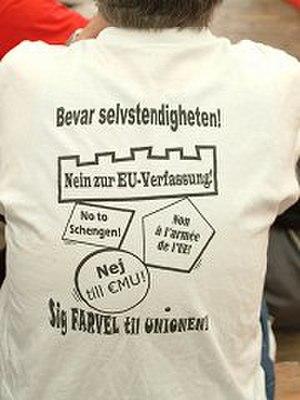
L’euroscepticisme est une opposition à l'intégration européenne et à l'Union européenne basée notamment sur un doute quant à sa viabilité ou son utilité. À l'instar des pro-européens, les eurosceptiques ne constituent pas un bloc homogène mais comprennent les « mouvements d’opposition à la construction européenne ». Selon Agnès Alexandre-Collier ce terme est ambigu, allant « de la simple suspicion à l’opposition militante en passant par l’hostilité passive, soulignant que l’euroscepticisme revêt autant de formes qu’il existe de motifs de désapprobation ».